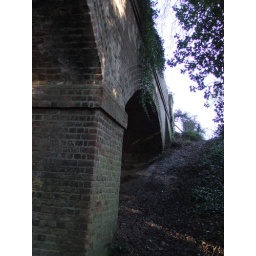
Three arch bridge carrying a farm road near Brundon.